Women in Albania

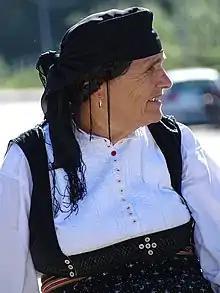
Elderly woman in traditional dress from Northern Albania

Prior to World War II, it was common for some Gheg Albanian women to become "live-in concubines" of men living in mountain areas.